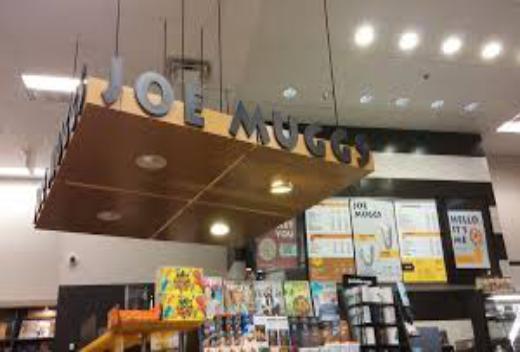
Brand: joe muggs
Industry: Food